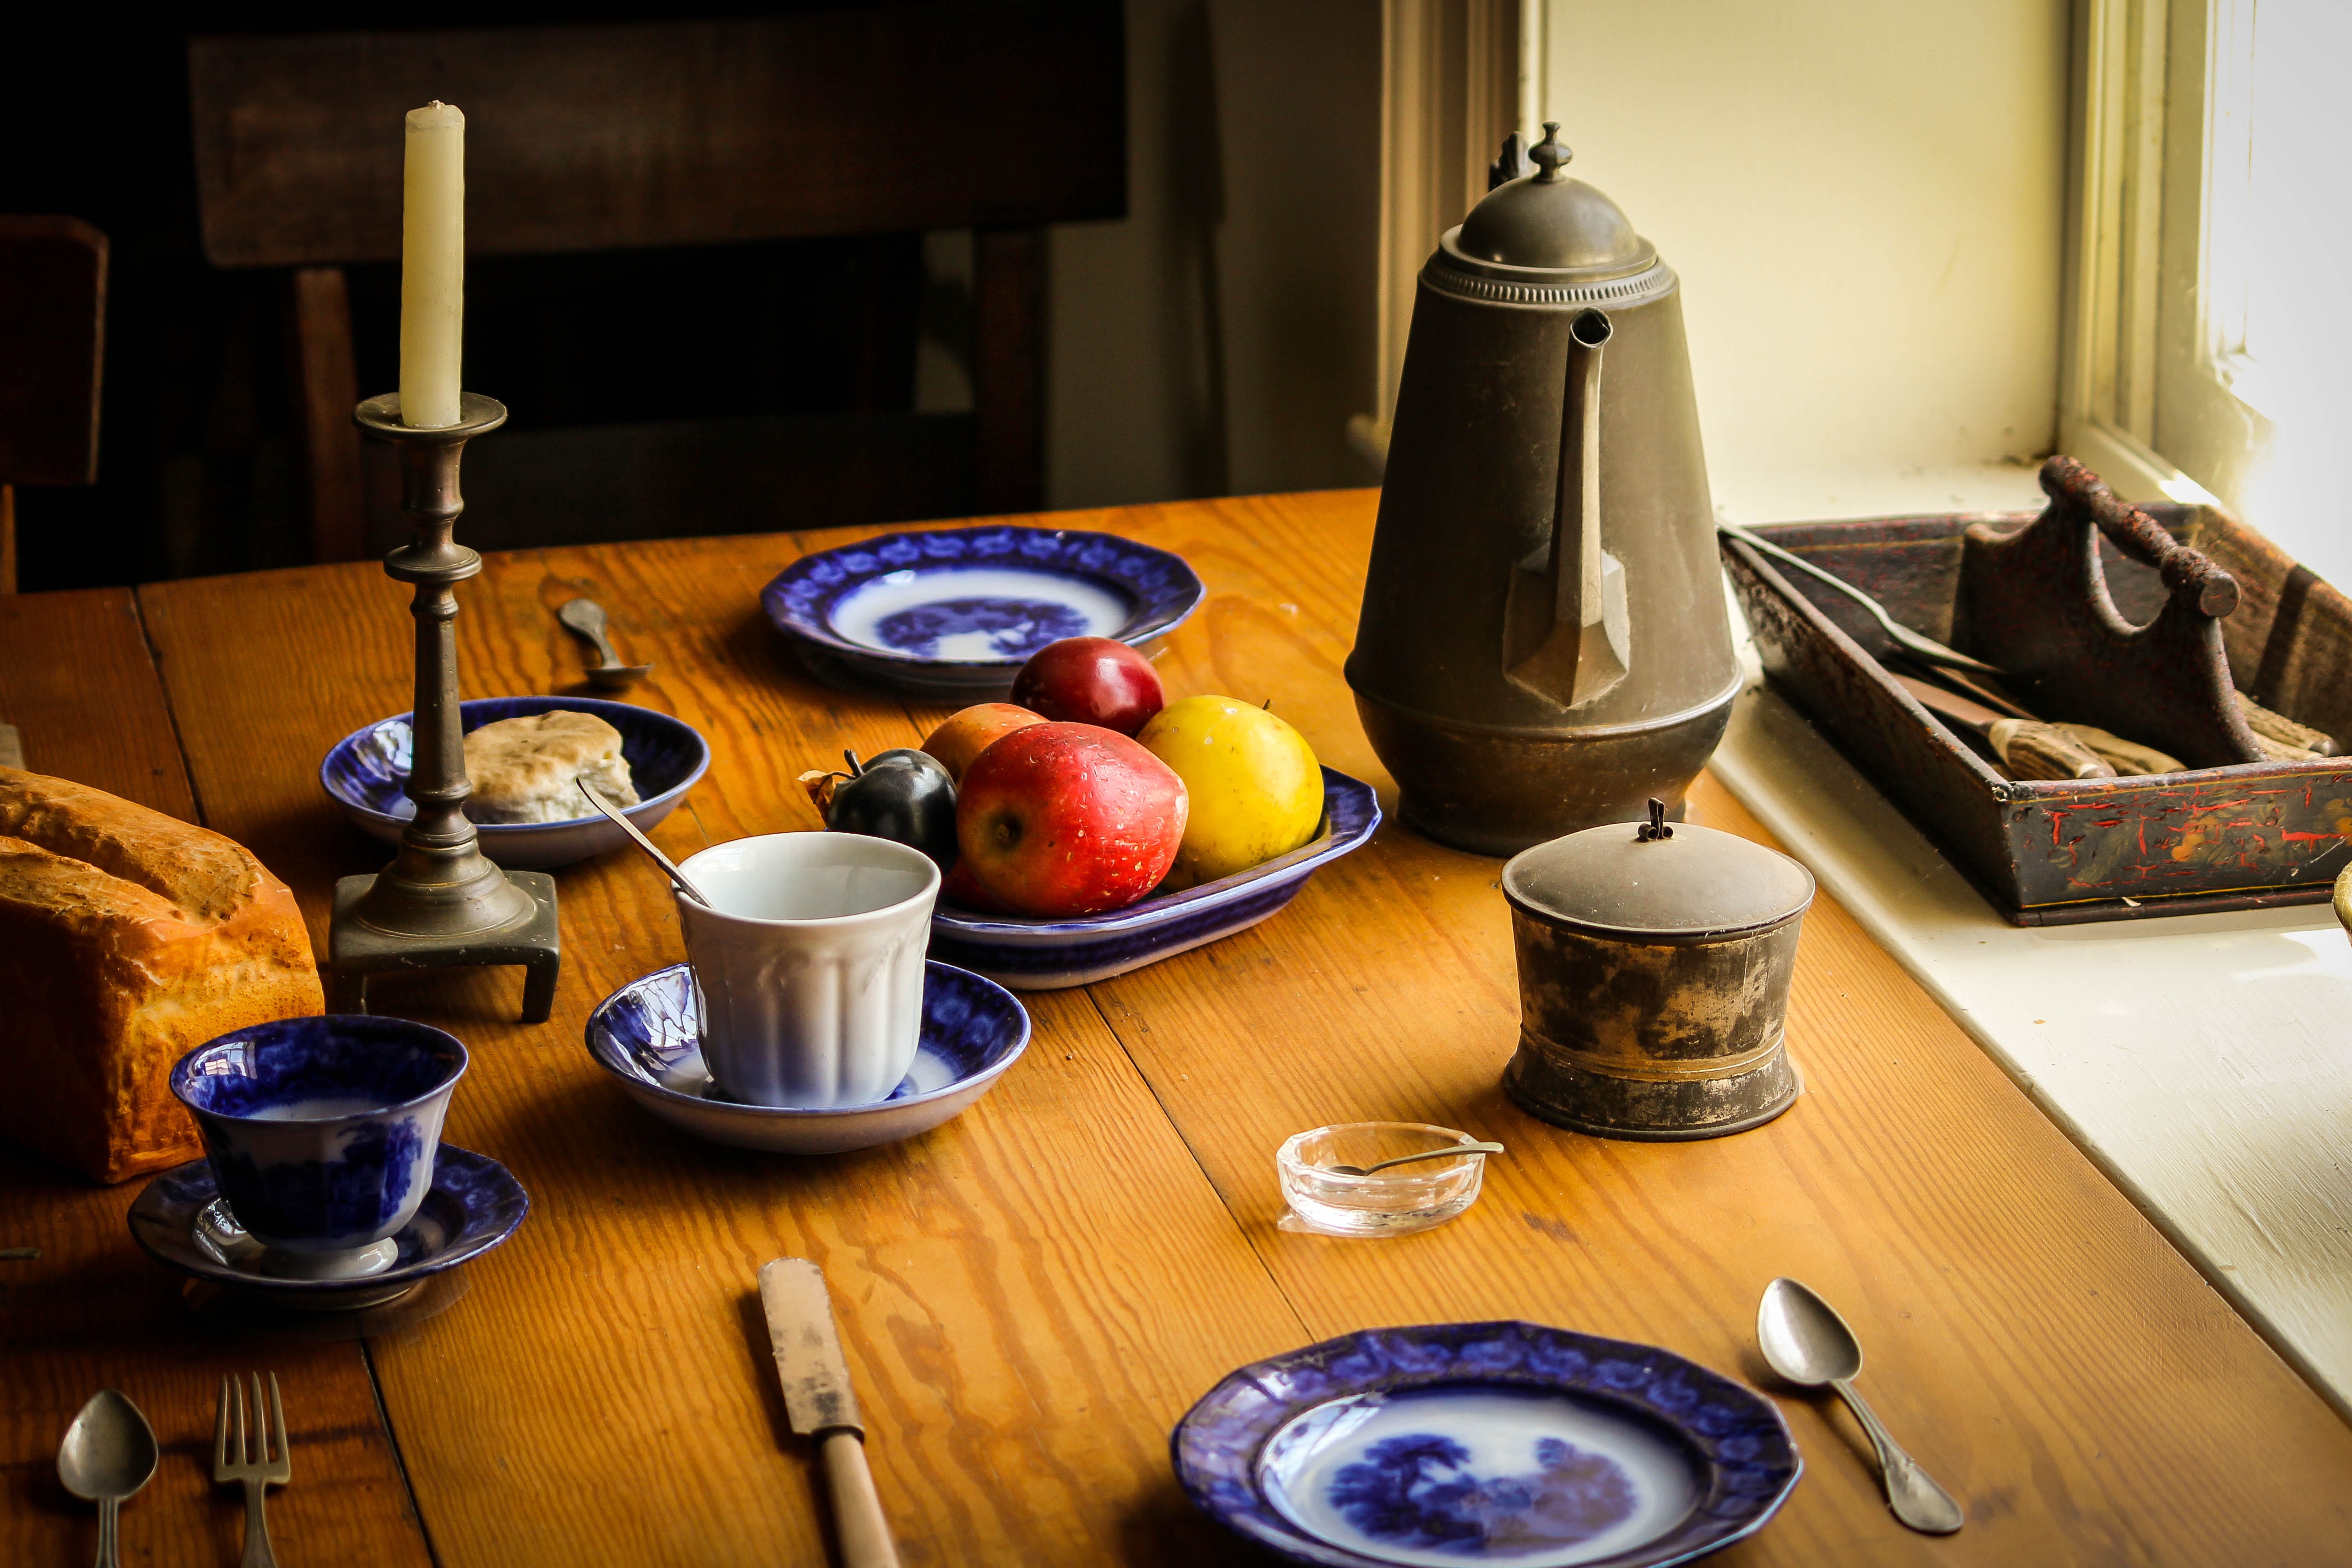
table, meal, food, museum, color, kitchen, living room, room, lunch, still life, interior design, dinner, appomattox court house, farm kitchen, historic tavern